Blood and Judgement

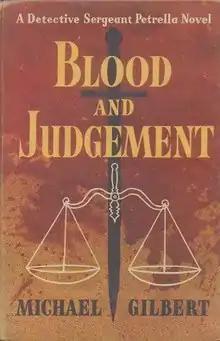
First edition

Blood and Judgement is a police procedural novel by the British author Michael Gilbert. Published in England in 1959 as "Blood and Judgement" by Hodder and Stoughton and in the United States as "Blood and Judgment" by Harper & Brothers, it was Gilbert's tenth novel. It was originally serialized in Argosy magazine in 1958 as "Blood On The Scales". Gilbert, who was appointed CBE in 1980, was a founder-member of the British Crime Writers' Association. The Mystery Writers of America named him a Grand Master in 1988 and in 1990 he was presented Bouchercon's Lifetime Achievement Award. It introduces his most notable series character, Patrick Petrella, as a young and already somewhat controversial Detective Sergeant working out of the fictional Q Division of the Metropolitan Police Area.